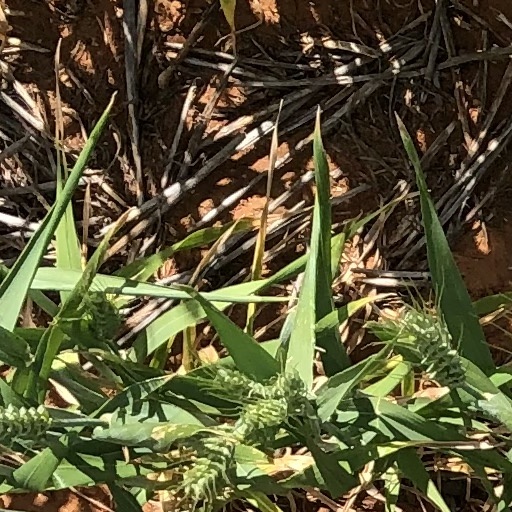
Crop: wheat